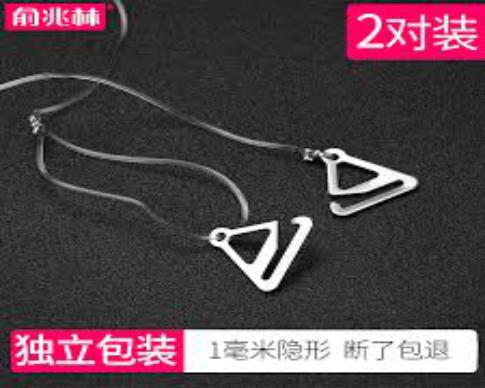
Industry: Clothes